Downtown Phoenix

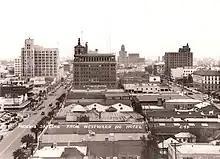
Downtown Phoenix from Westward Ho

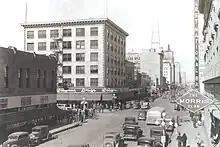
Washington St. and Central Avenue looking north in the 1930s

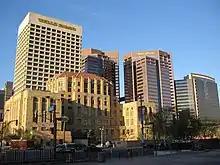
Downtown Phoenix with skyscrapers in 2006

Downtown Phoenix is the central business district (CBD) of the City of Phoenix, Arizona, United States. It is in the heart of the Phoenix metropolitan area or Valley of the Sun. Phoenix, being the county seat of Maricopa County and the capital of Arizona, serves as the center of politics, justice and government on the local, state and federal levels. The area is a major center of employment for the region, with many financial, legal, and other national and international corporations housed in a variety of skyscrapers. Major arts and cultural institutions also call the area home. Downtown Phoenix is a center of major league sports activities, live concert events, and is an equally prominent center of banking and finance in Arizona. Regional headquarters for several major banks, including JP Morgan Chase, Wells Fargo, US Bank, Bank of America, Compass Bank and Midfirst Bank are all located within or close proximity to the area.